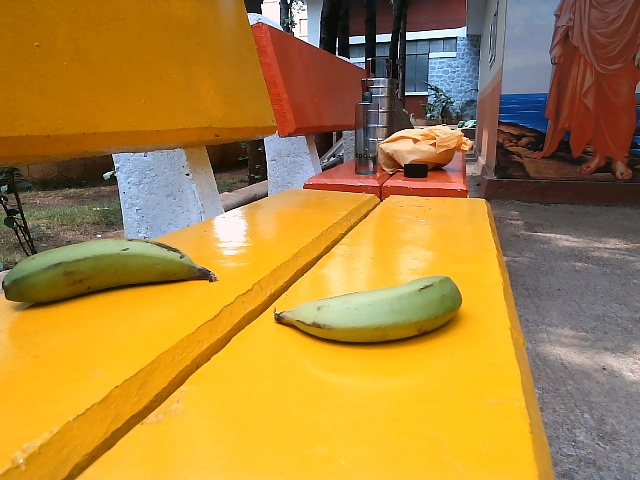
Label: Raw_Banana